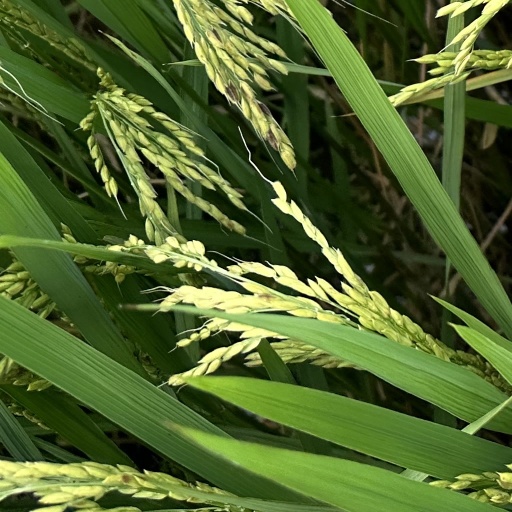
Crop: rice